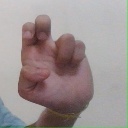
अक्षर: अ